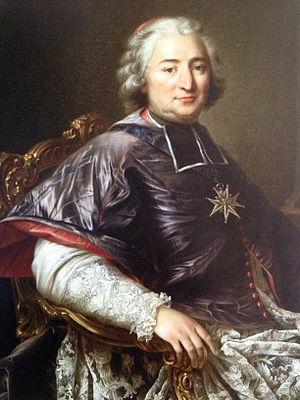
Dominique de La Rochefoucauld
L’archidiocèse de Rouen est l'un des plus anciens évêchés connus de Gaule, le premier des évêques puis archevêques de Rouen datant du IIIᵉ siècle. Les raids vikings au IXᵉ siècle ont causé la perte de nombreuses archives en Normandie. La liste des évêques de Rouen a donc été reconstituée a posteriori, d'où quelques lacunes et l'inclusion de personnages légendaires. Avitien est le premier évêque attesté historiquement puisque sa présence est connue au concile d'Arles en 314. Les évêques de Rouen reçoivent pour la première fois le pallium au VIIIᵉ siècle, ce qui vaut le privilège à ses archevêques de porter le titre de Primat de Normandie.